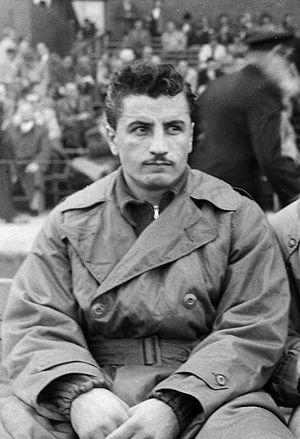
Vladimir Beara est un footballeur yougoslave de nationalité croate. En Yougoslavie et encore aujourd’hui dans les ex république yougoslave, la nationalité était distingue de la citoyenneté.
L'équipe de Croatie de football, créée en 1991, est l'équipe nationale représentant la Croatie en football masculin. Cette équipe est dirigée par la Fédération croate de football, qui n'est affiliée à la FIFA et n'est membre de l'UEFA que depuis 1993. Avant 1991, les joueurs croates faisaient partie de l'équipe de Yougoslavie dont seule la Serbie est aujourd'hui considérée comme l'héritière légitime par les instances internationales. Il faut cependant noter qu'une équipe de Croatie a également existé à partir de 1940 en tant que représentante du Banovina de Croatie puis de l'État indépendant de Croatie et qu'après avoir joué une vingtaine de matchs, elle a été dissoute en 1945.